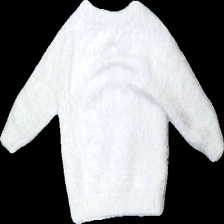
View: back
Type: Sweater
Category: Children
Brand: Lager 157
Colors: White
Material: 77% polyester, 23% acrylic
Cut: Regular, C-collar
Season: All
Price range: <50
Recommended usage: Reuse